2nd Ranger Infantry Company (United States)

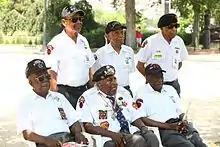

The 2nd Ranger Infantry Company was one of sixteen Ranger companies formed in 1950, and one of seven to see combat in Korea. Subsequent military science studies of the Korean War Rangers have analyzed their economy of force, focusing on how well the U.S. military employed the Rangers as special forces. In a thorough analysis of the operations of all Ranger units in the Korean War, Major Chelsea Y. Chae proposed in a 1996 thesis to the U.S. Army Command and General Staff College that Rangers in Korea were misused and ineffective. Chae contended that the Ranger formations' lack of support personnel made them a logistical and administrative liability, as they had to be attached to conventional units for support. Furthermore, Chae argued that the small size of the Ranger units meant they lacked the manpower to conduct basic tactical maneuvers, and their employment with divisional elements meant they did not have the necessary intelligence information to conduct effective infiltration operations. He concluded that these problems were due to "lack of understanding of Ranger capabilities, limitations inherent in Rangers' force structure, and basic distrust of elite forces."